The Invention of Curried Sausage

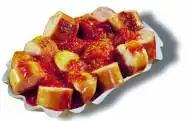
Currywurst

While "The Invention of Curried Sausage" is a work of fiction, and the invention detailed in the book is untrue, the German delicacy, currywurst, has a rich history of its own. Currywurst is believed to have been invented by Herta Heuwer in West Berlin in 1949. Historians believe that she experimented with pepper and paprika until she formulated her well known curry sauce.